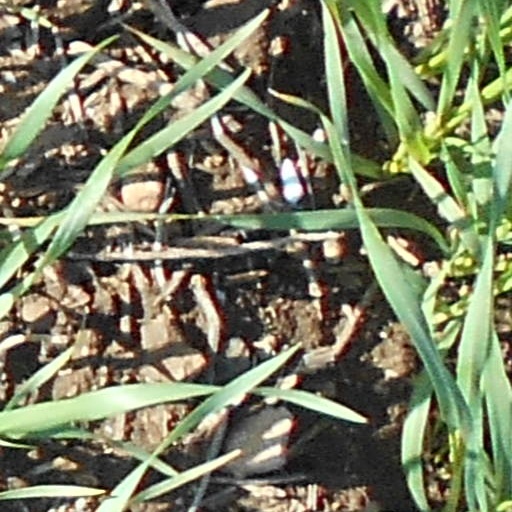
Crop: wheat